Question: Where is the frisbee?
Tambaya: Ina firisbi ɗin?
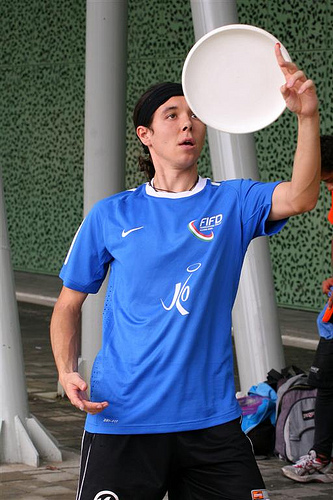
Answer: In the man's hand.
Amsa: A hannun mutumin.